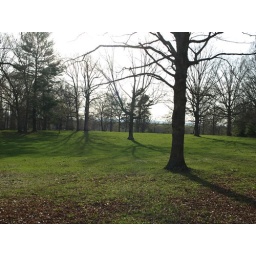
cow field in earlysville